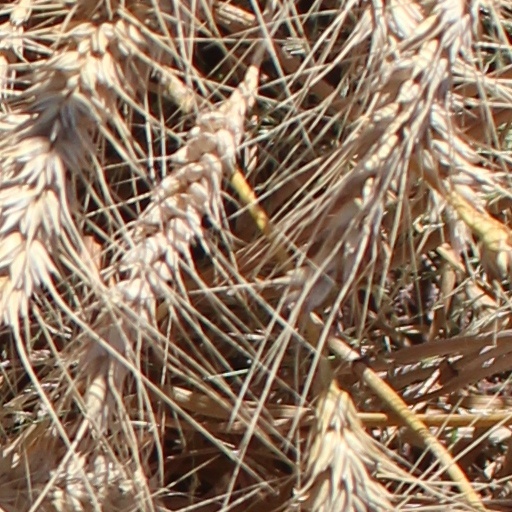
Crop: wheat